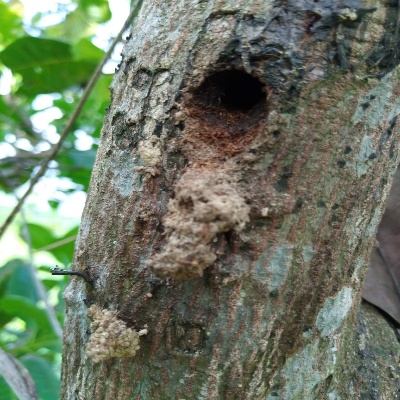
Crop: Cashew
Condition: gumosis